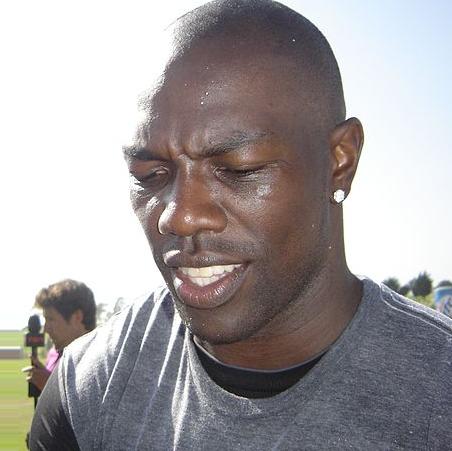
Age: 35